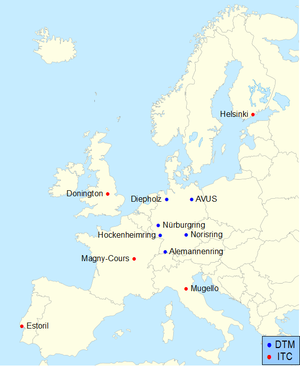
Carte vierge de l'Europe, couleurs Atelier Graphique